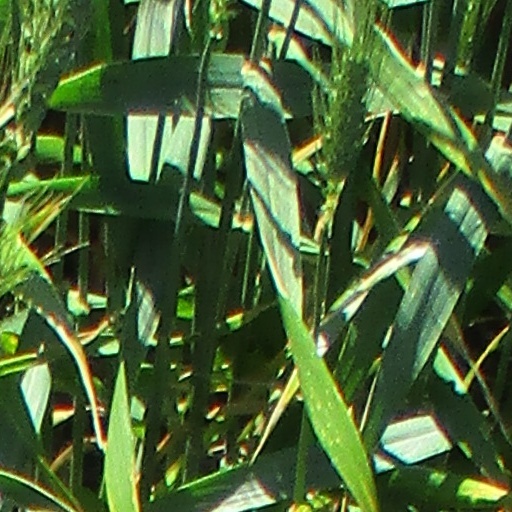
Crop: wheat